Time clock

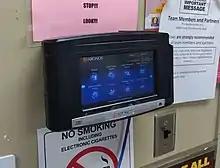
Another typical modern E-time clock

An early and influential time clock, sometimes described as the first, was invented on November 20, 1888, by Willard Le Grand Bundy, a jeweler in Auburn, New York. His patent of 1890 speaks of mechanical time recorders for workers in terms that suggest that earlier recorders already existed, but Bundy's had various improvements; for example, each worker had his own key. A year later his brother, Harlow Bundy, organized the Bundy Manufacturing Company, and began mass-producing time clocks.